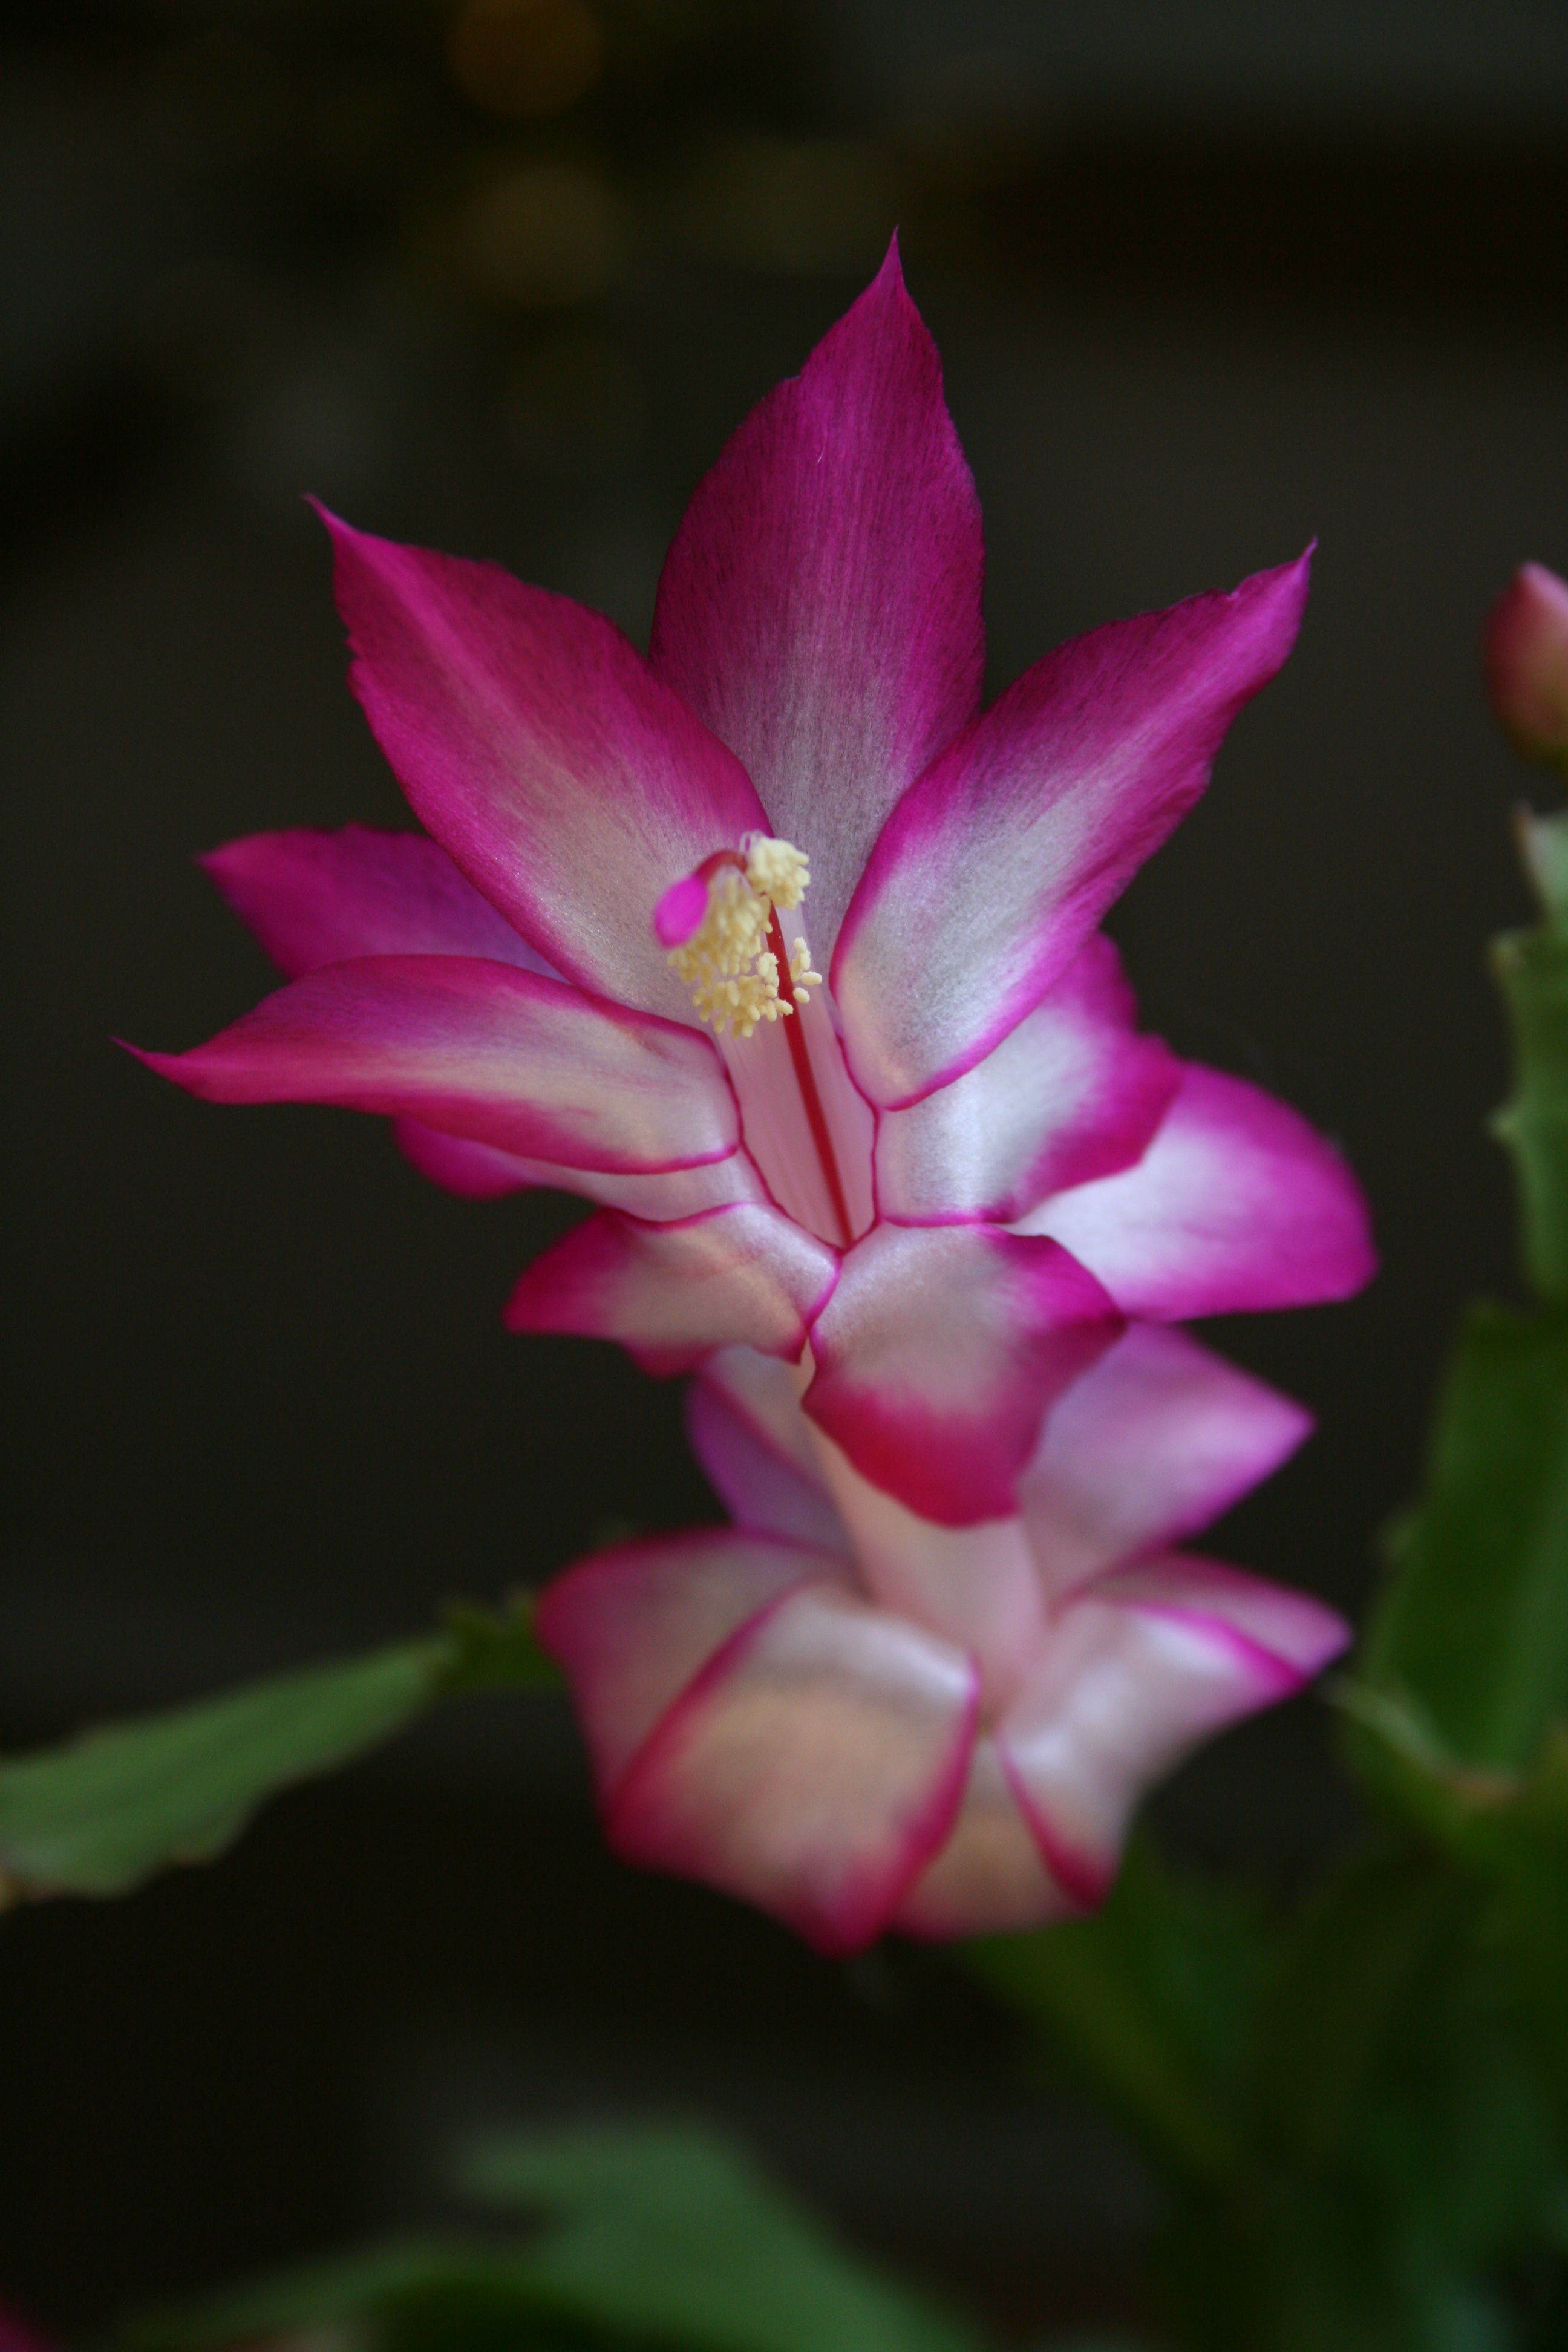
blossom, plant, photography, flower, petal, floral, botany, pink, sacred lotus, flora, houseplant, close up, lotus, fuscia, macro photography, flowering plant, christmas cactus, plant stem, land plant